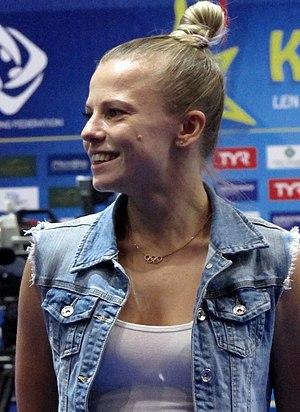
Yulia Prokopchuk est une plongeuse ukrainienne, née le 23 octobre 1986.